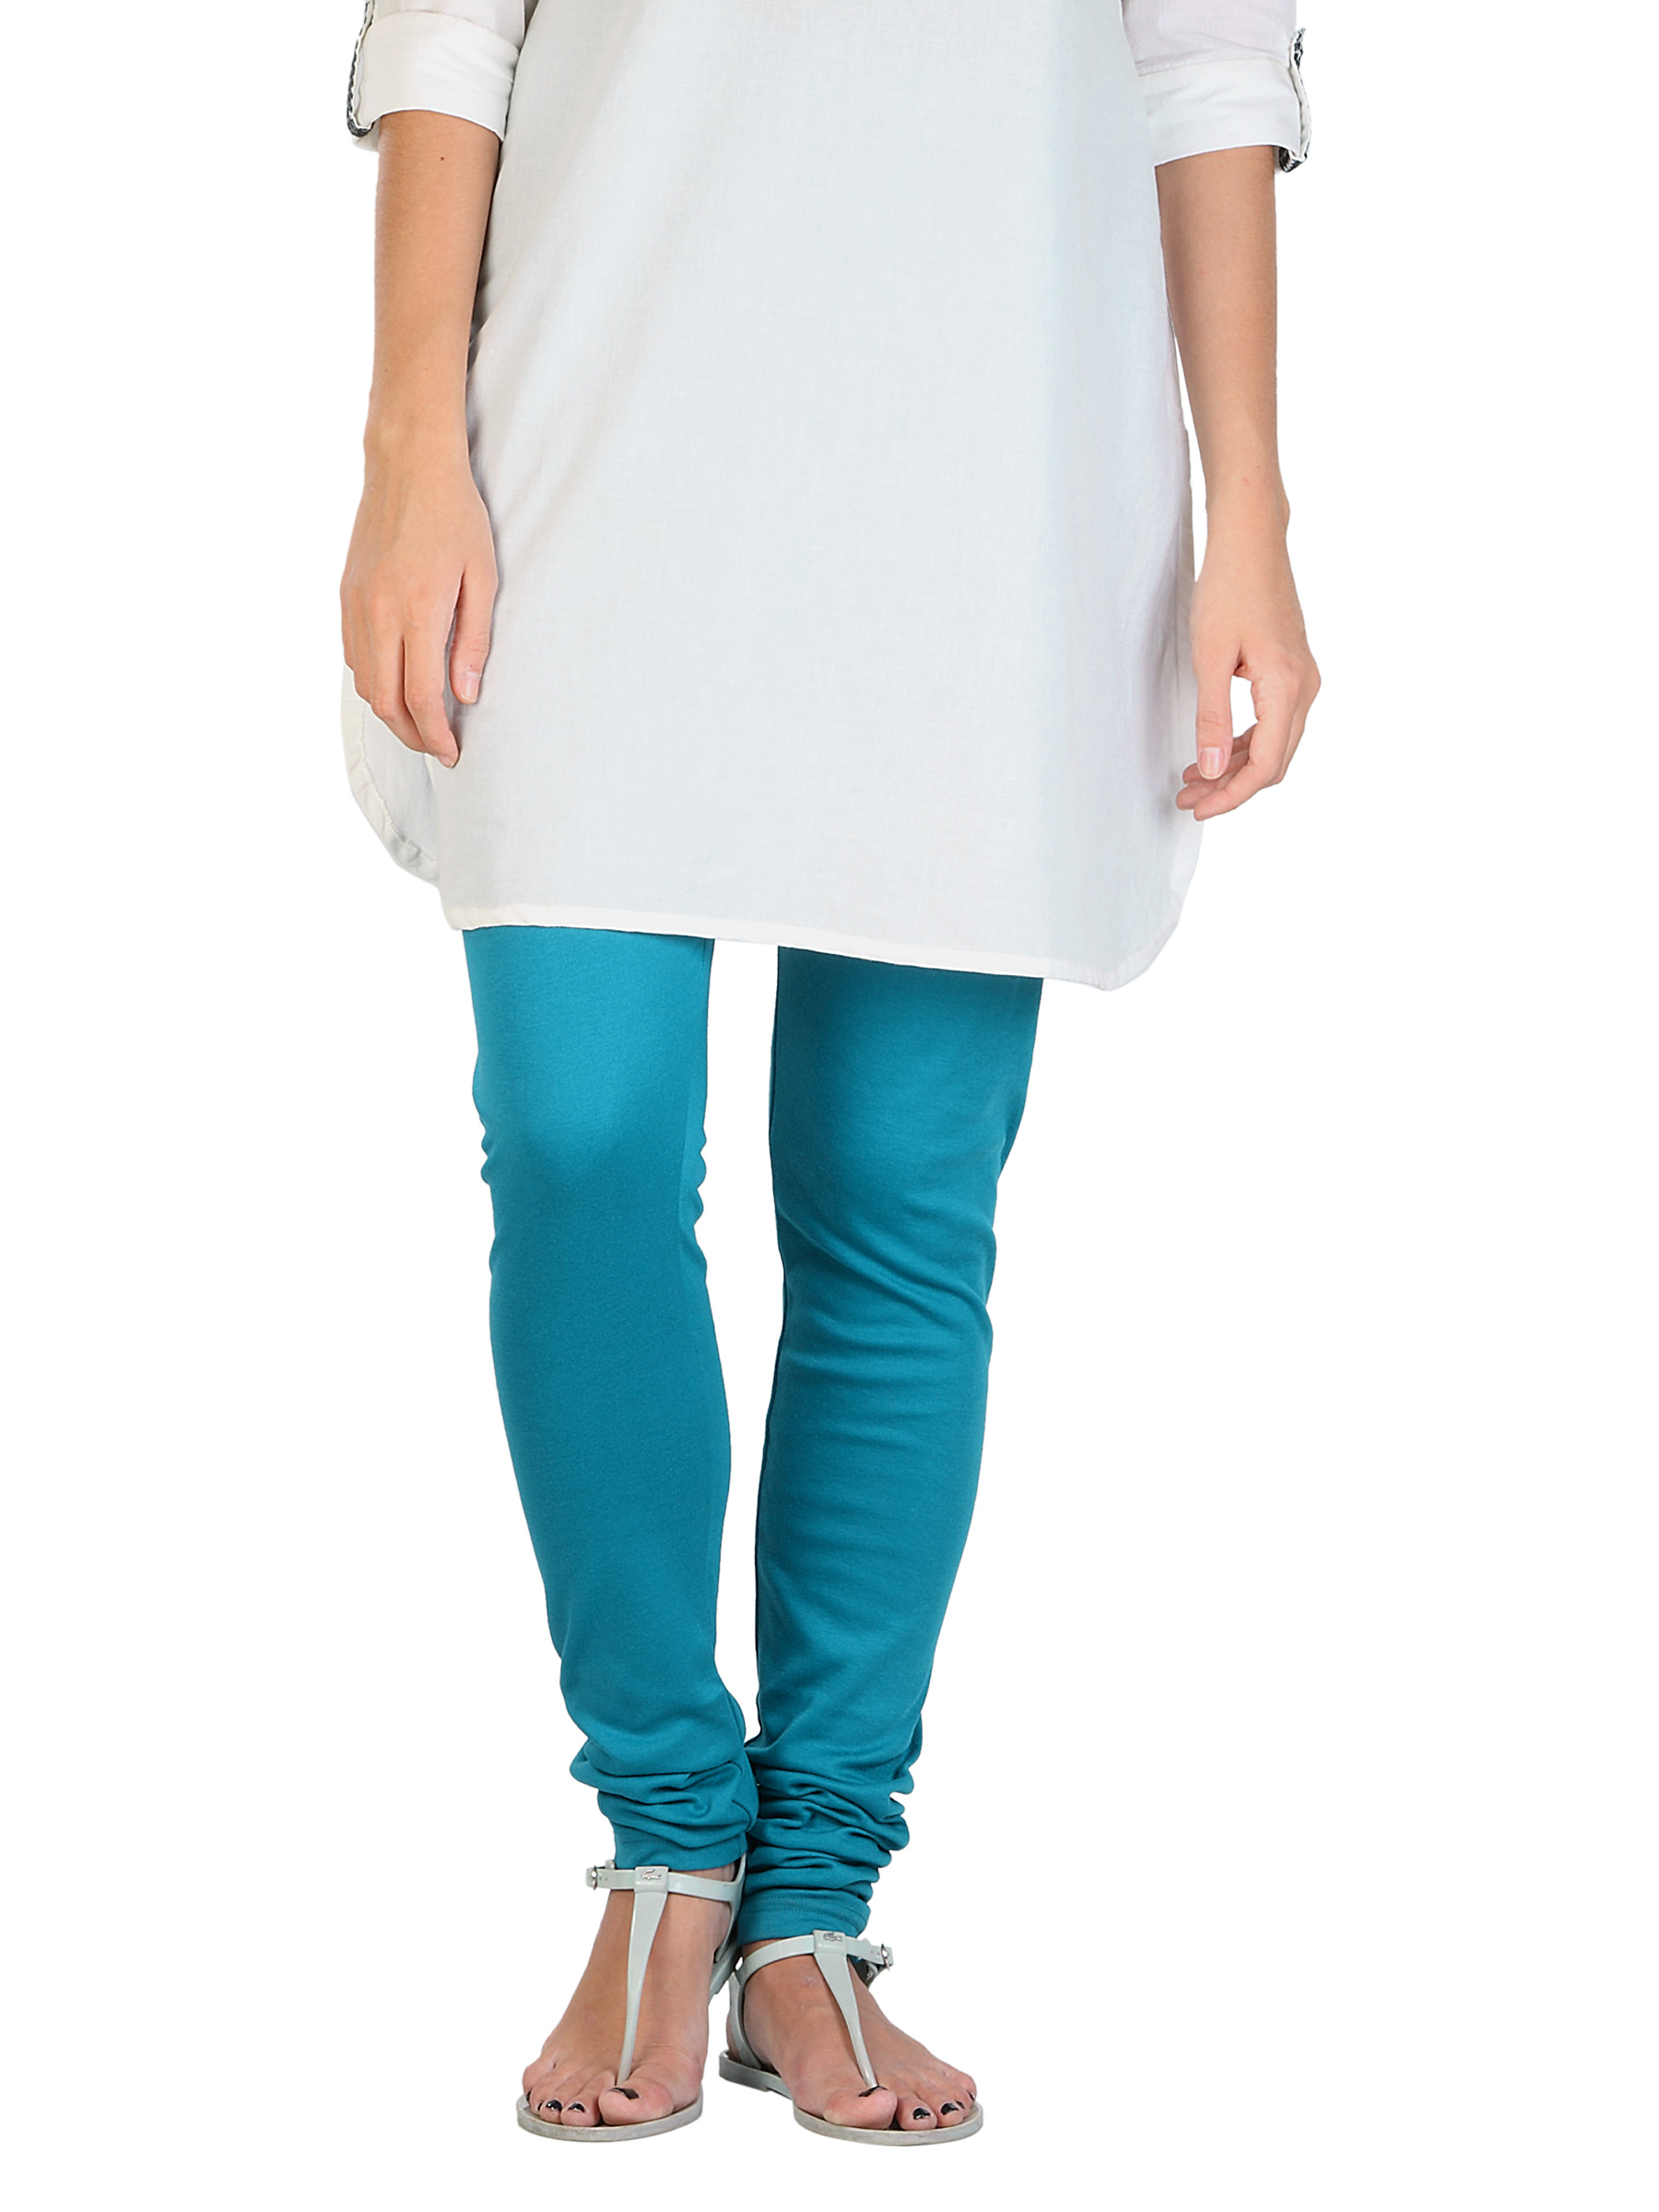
Aneri Women Blue Leggings
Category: Apparel / Bottomwear / Leggings
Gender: Women
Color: Blue
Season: Fall 2012
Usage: Casual